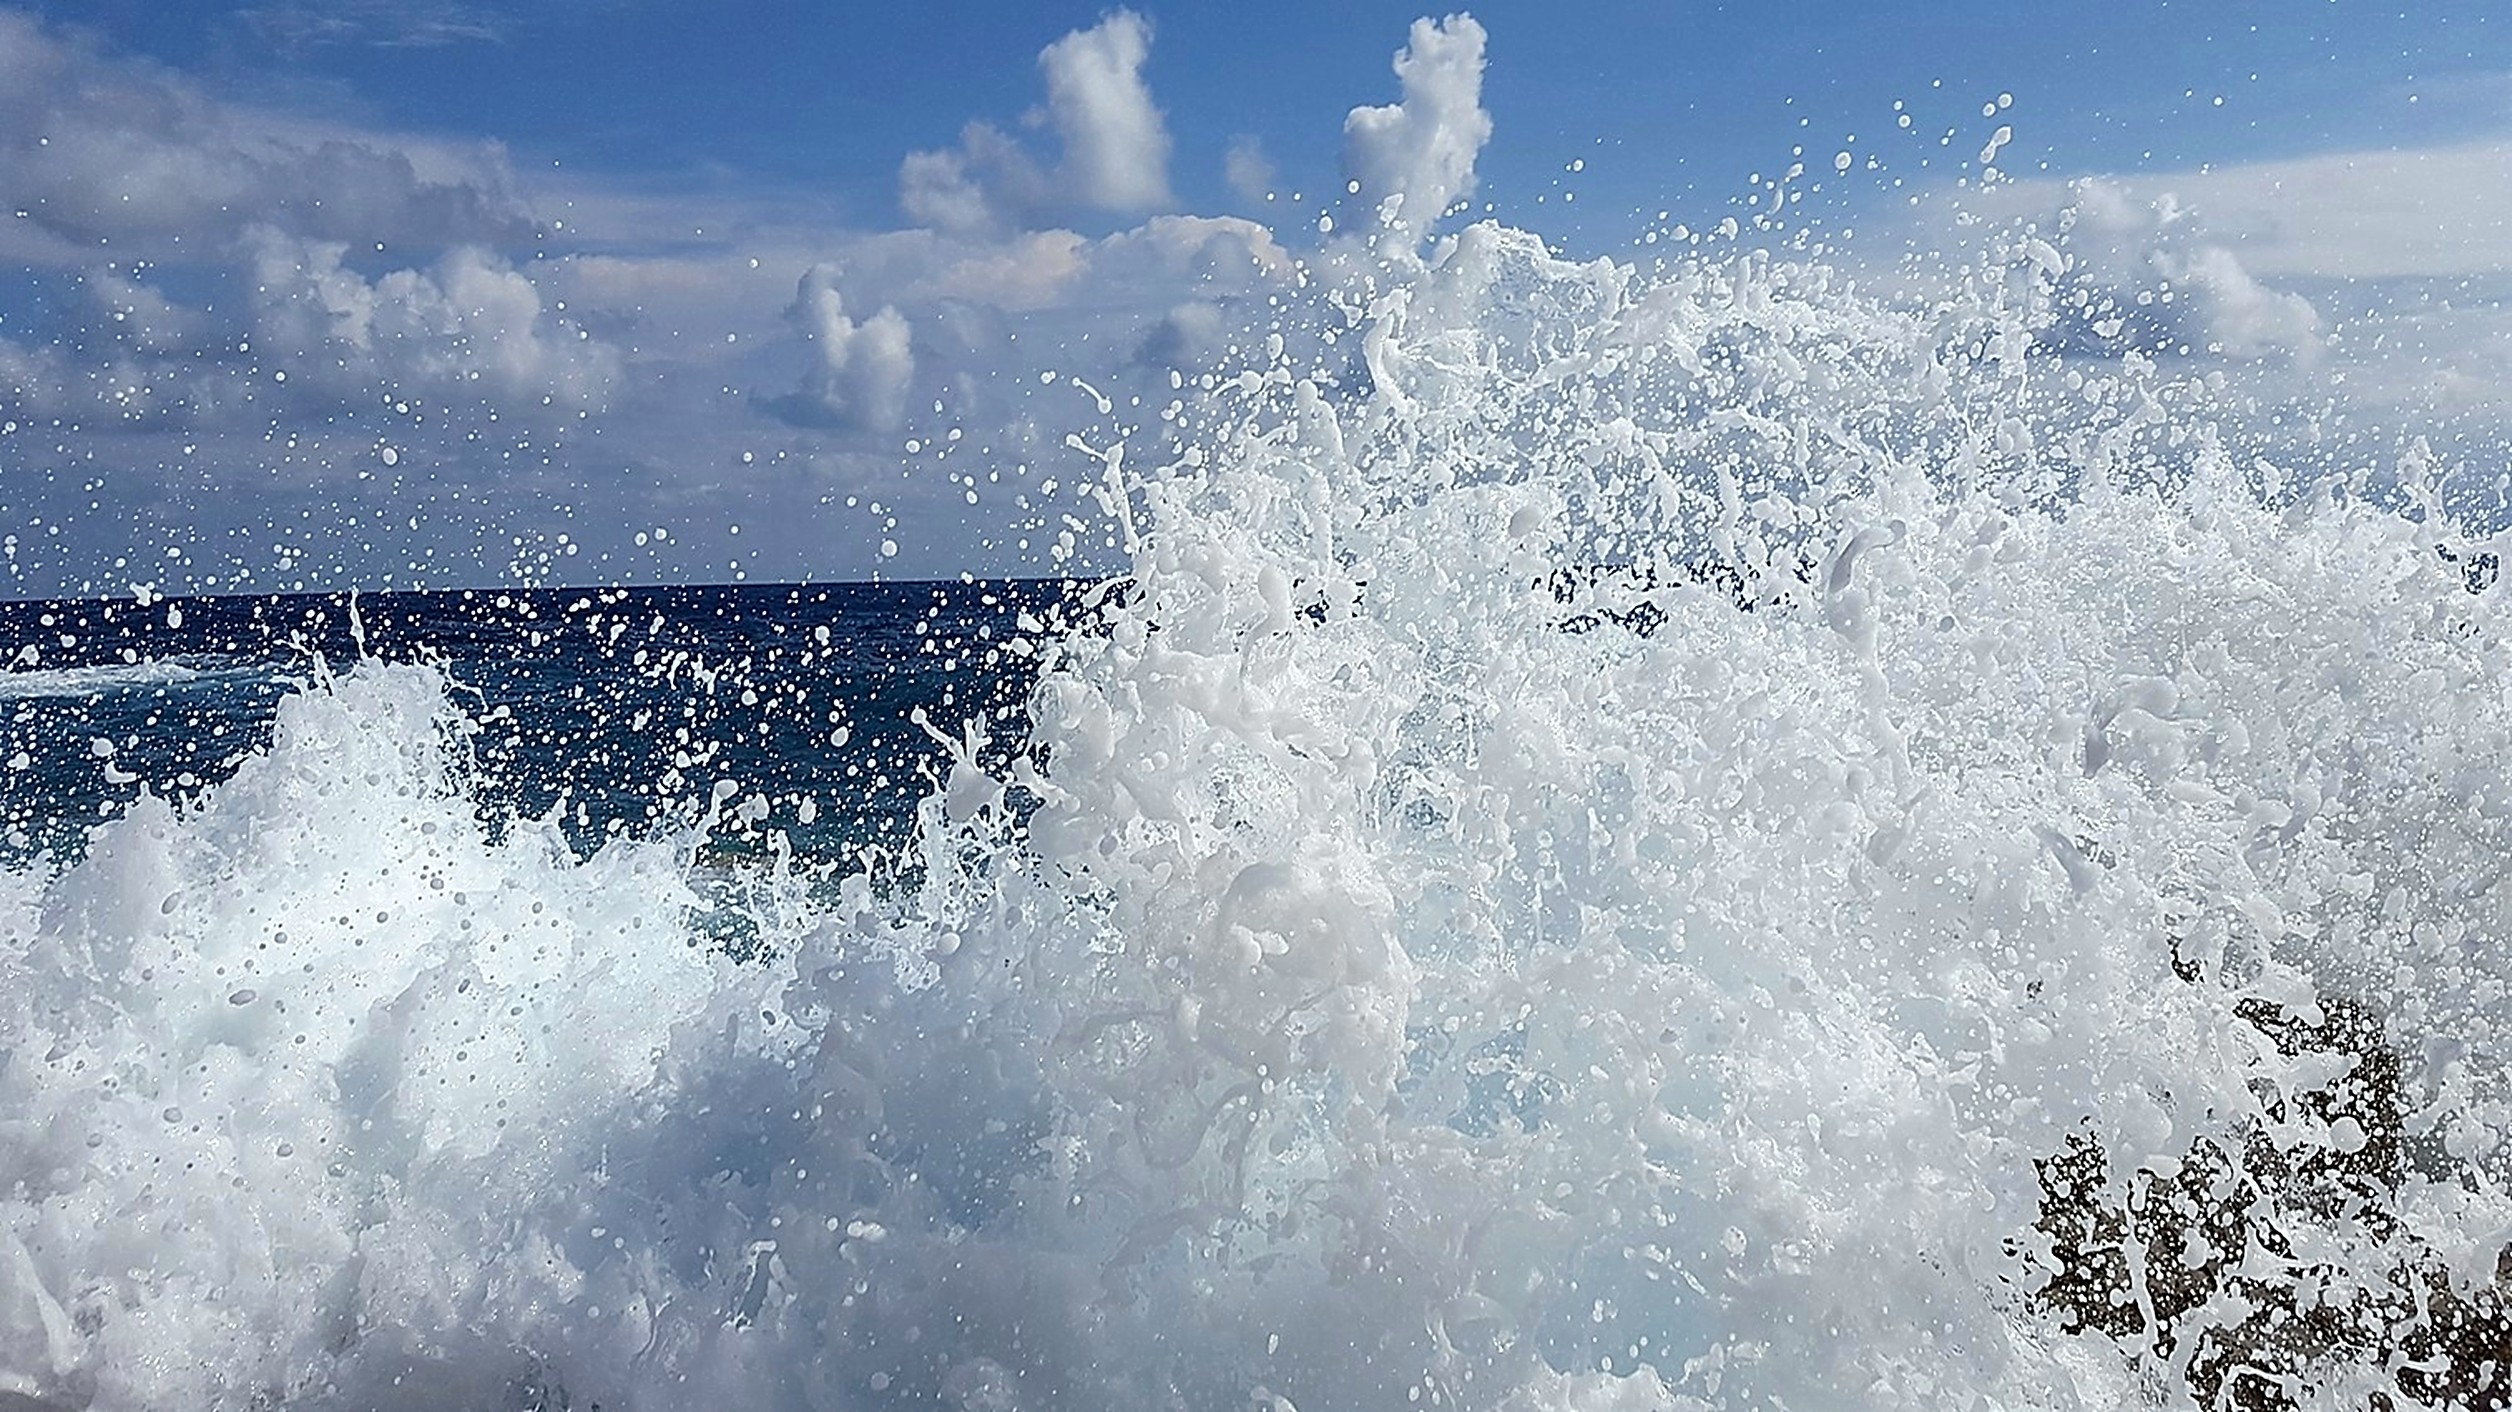
nature, wave, water, sky, blue, wind wave, daytime, sea, cloud, ocean, freezing, sunlight, tide, winter, photography, fountain, meteorological phenomenon, reflection